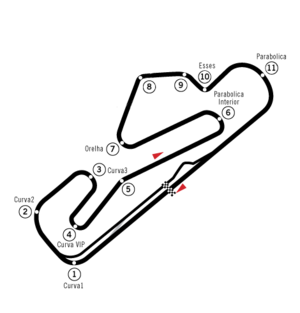
Le Grand Prix automobile du Portugal 1984 est une course de Formule 1 qui s'est déroulée le 21 octobre 1984 sur le circuit d'Estoril près de Lisbonne.
Le Grand Prix automobile du Portugal 1985 est une course de Formule 1 qui s'est déroulée le 21 avril 1985 sur le circuit d'Estoril près de Lisbonne.